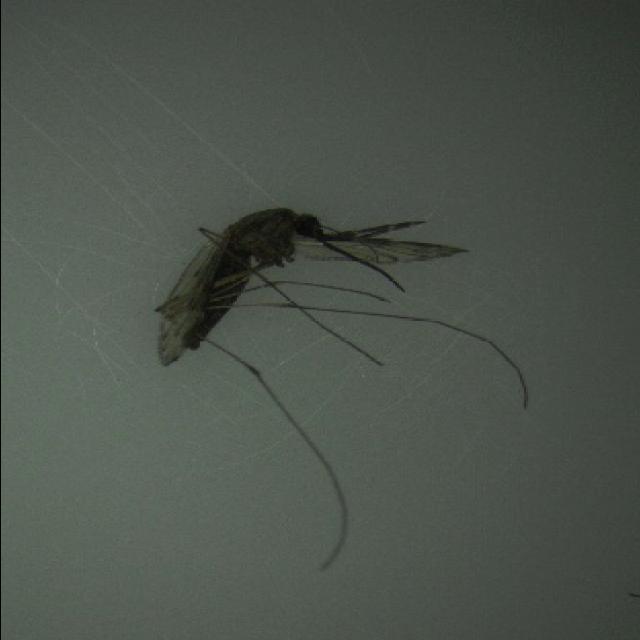
Species: anopheles_sinensis